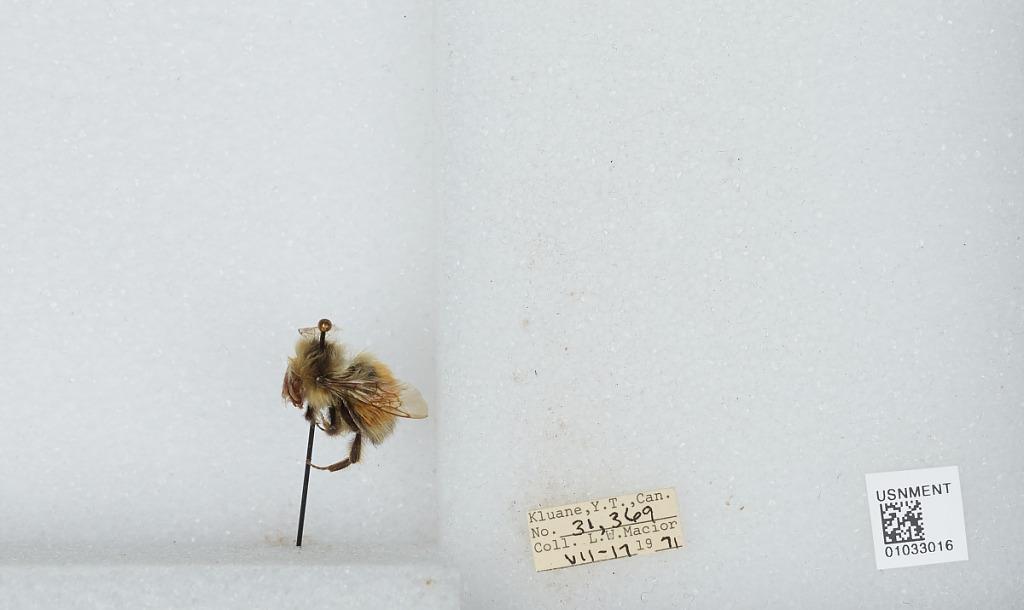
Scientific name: Bombus (Pyrobombus) sylvicola Kirby
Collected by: L. Macior
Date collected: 1971-7-17
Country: Canada
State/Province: Yukon Territory
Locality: Kluane
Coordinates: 60.75, -139.5